Weis Markets

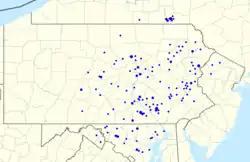
A map of Weis stores as of 2011

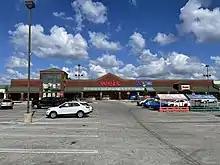
Weis Markets location in Conshohocken, Pennsylvania, formerly a Genuardi's

Weis Markets was founded as Weis Pure Foods in 1912 in Sunbury, Pennsylvania, by two brothers, Harry and Sigmund Weis. Their store has been noted as "revolutionary" since it did not operate on credit; sales were only for cash. At the time, similar stores operated on credit, allowing customers to build a tab that would be paid periodically. Cash sales were a sign of a growing working class earning steady paychecks, and they also helped lower prices by up to 25%.